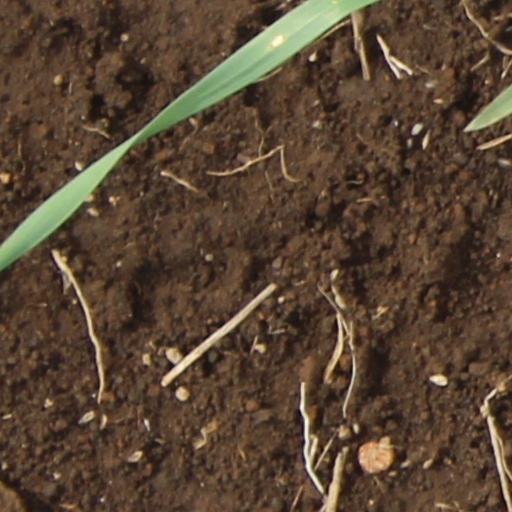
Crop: wheat